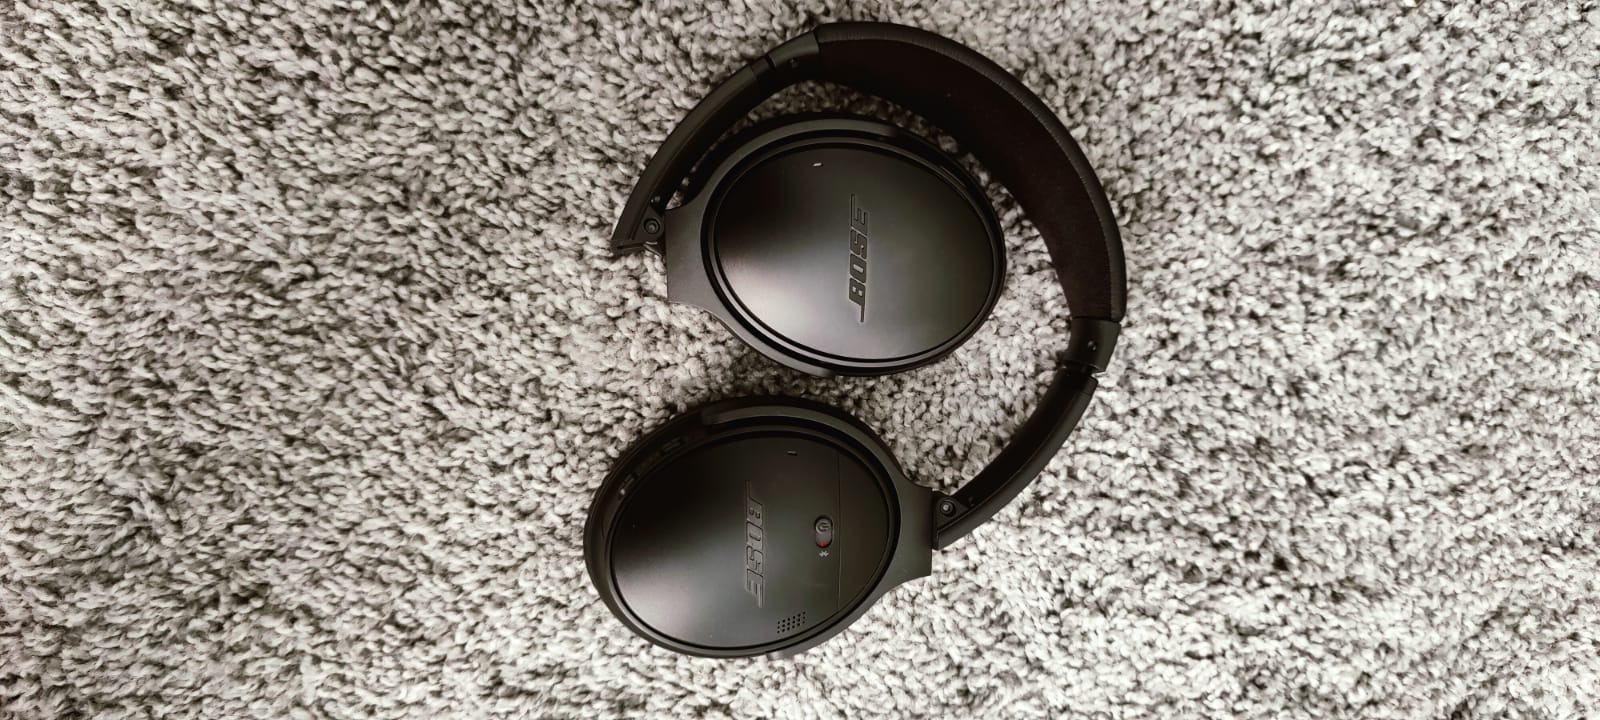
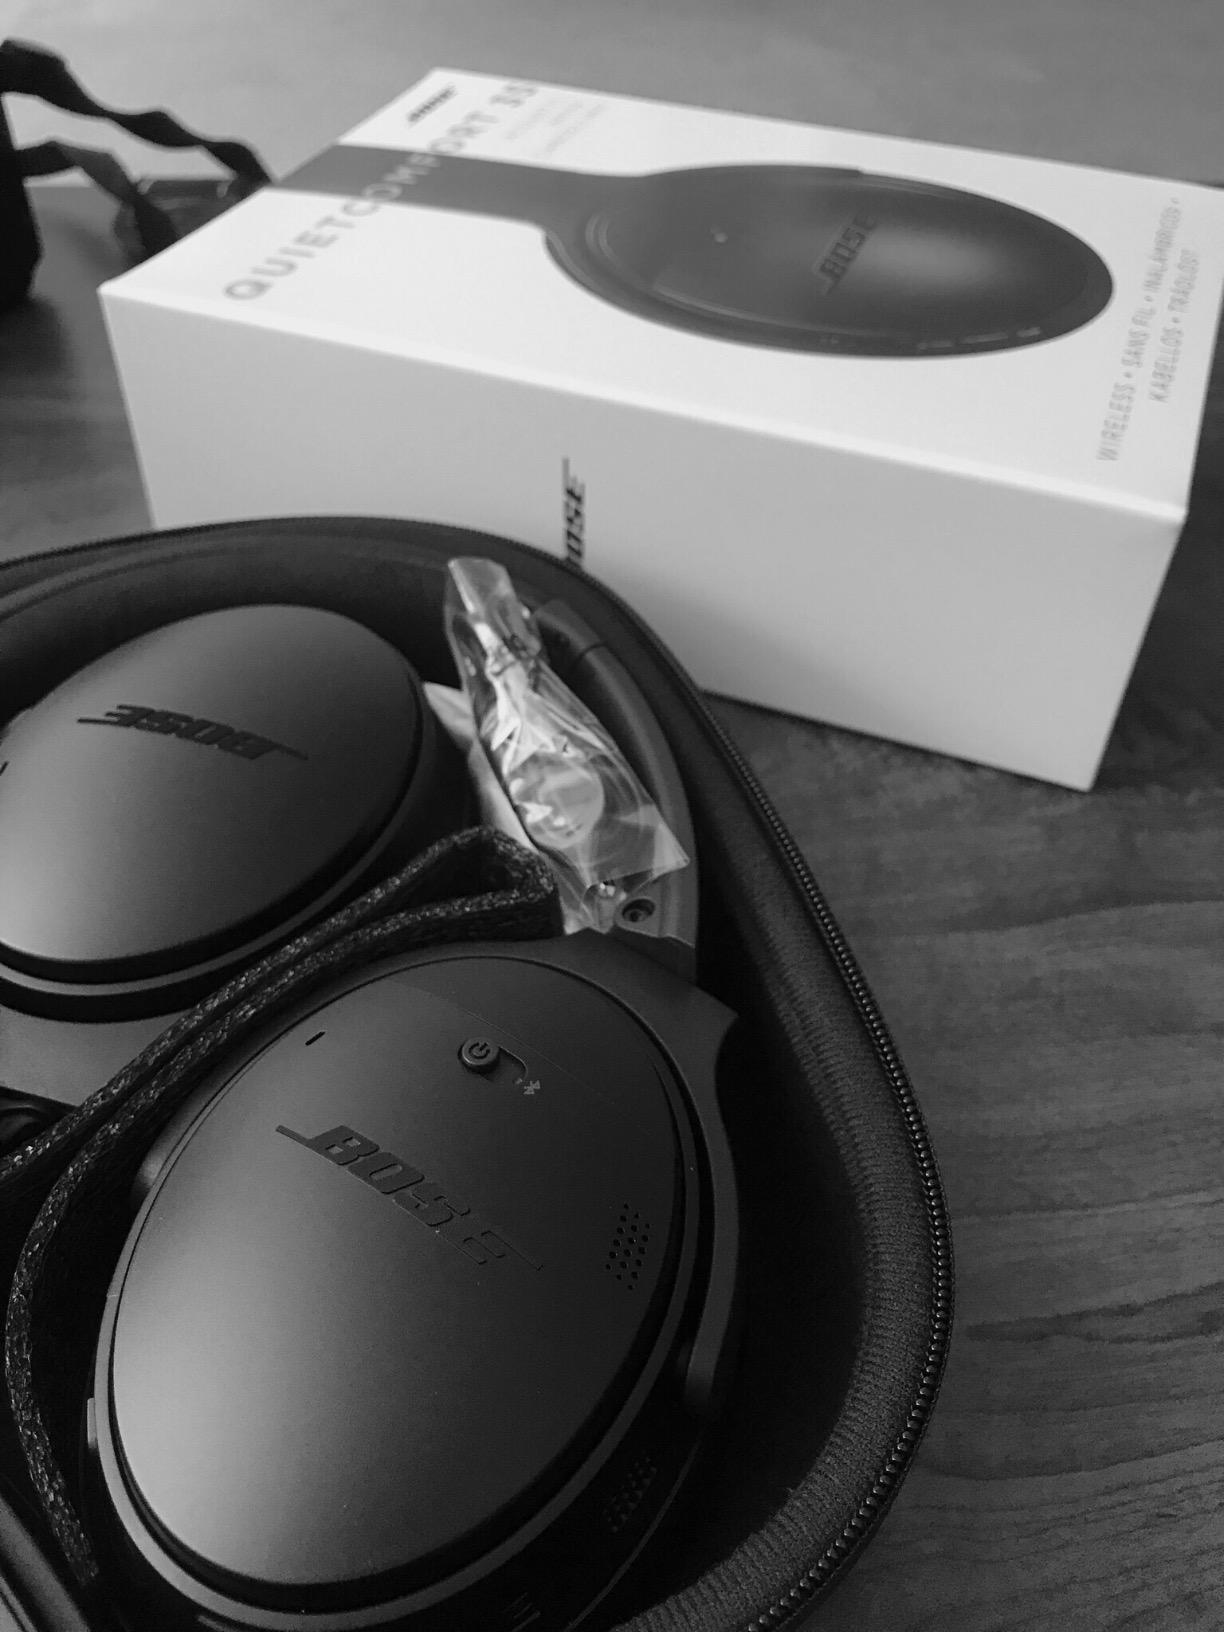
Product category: headphones
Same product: yes